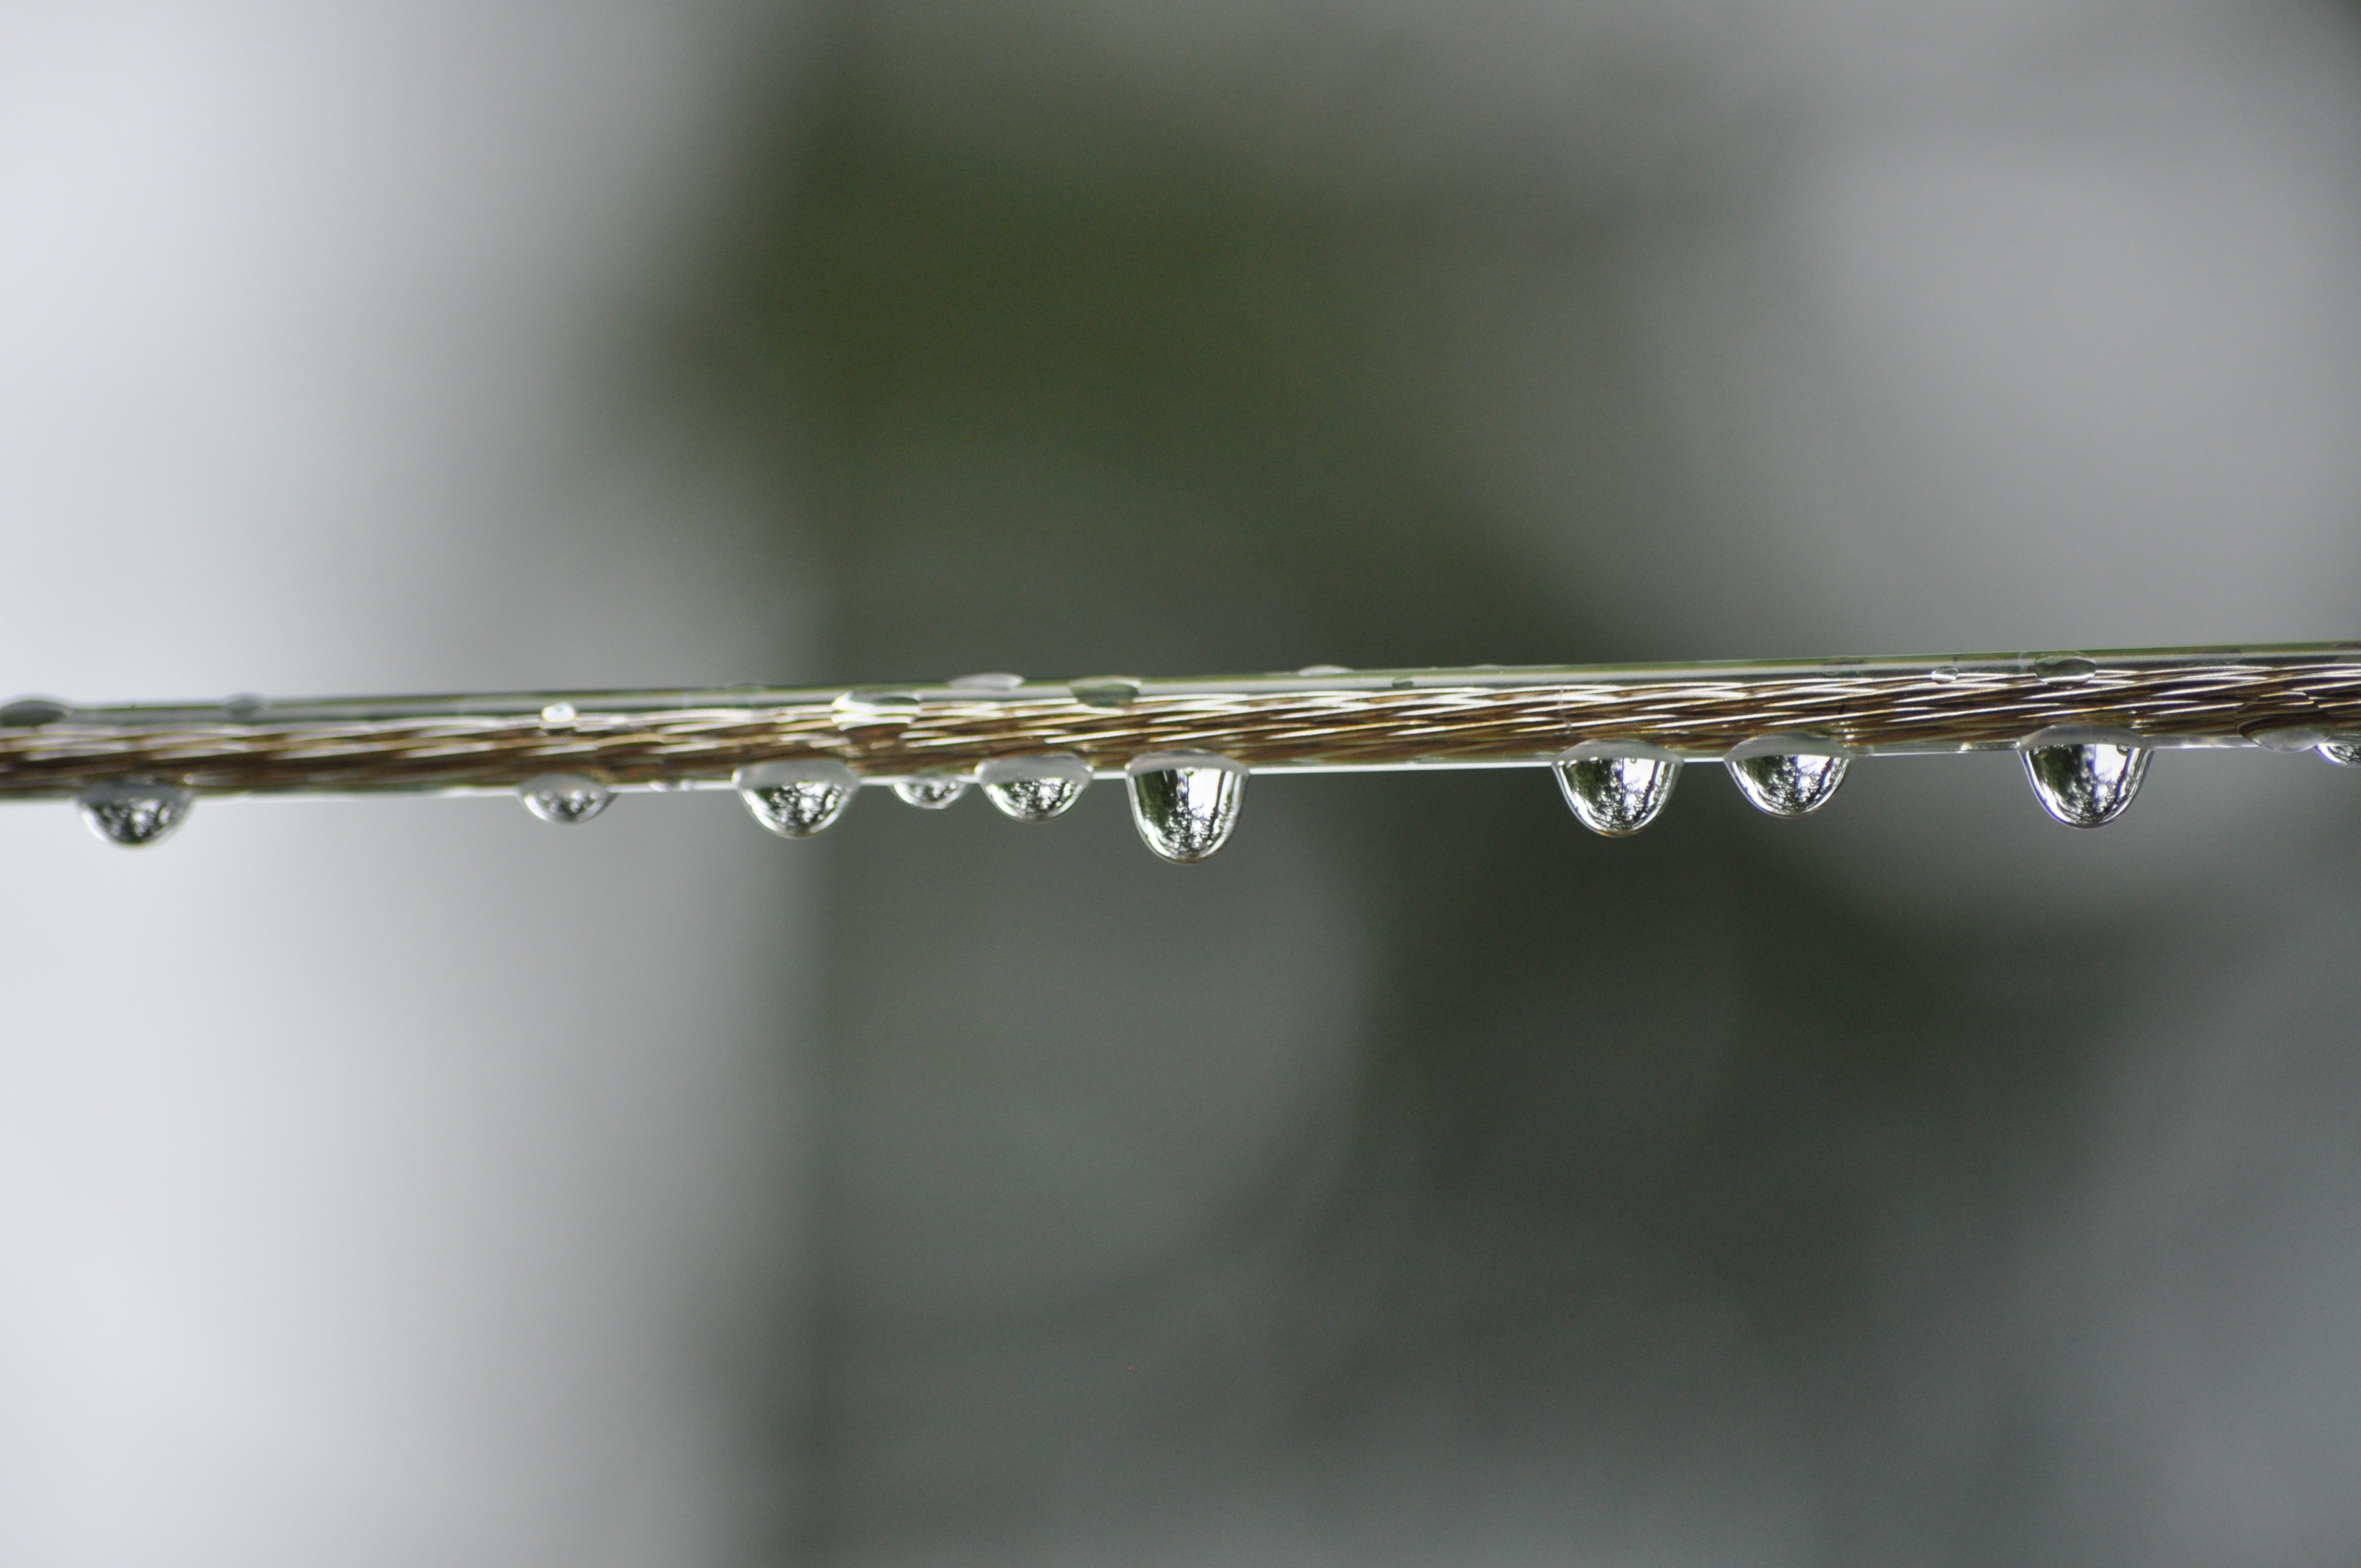
water, branch, rain, water drop, wet, clear, environment, macro, fresh, clean, twig, silver, drops, macro photography, clothes line